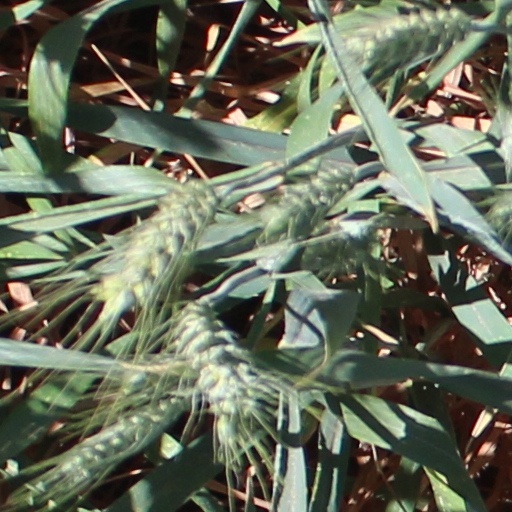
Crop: wheat